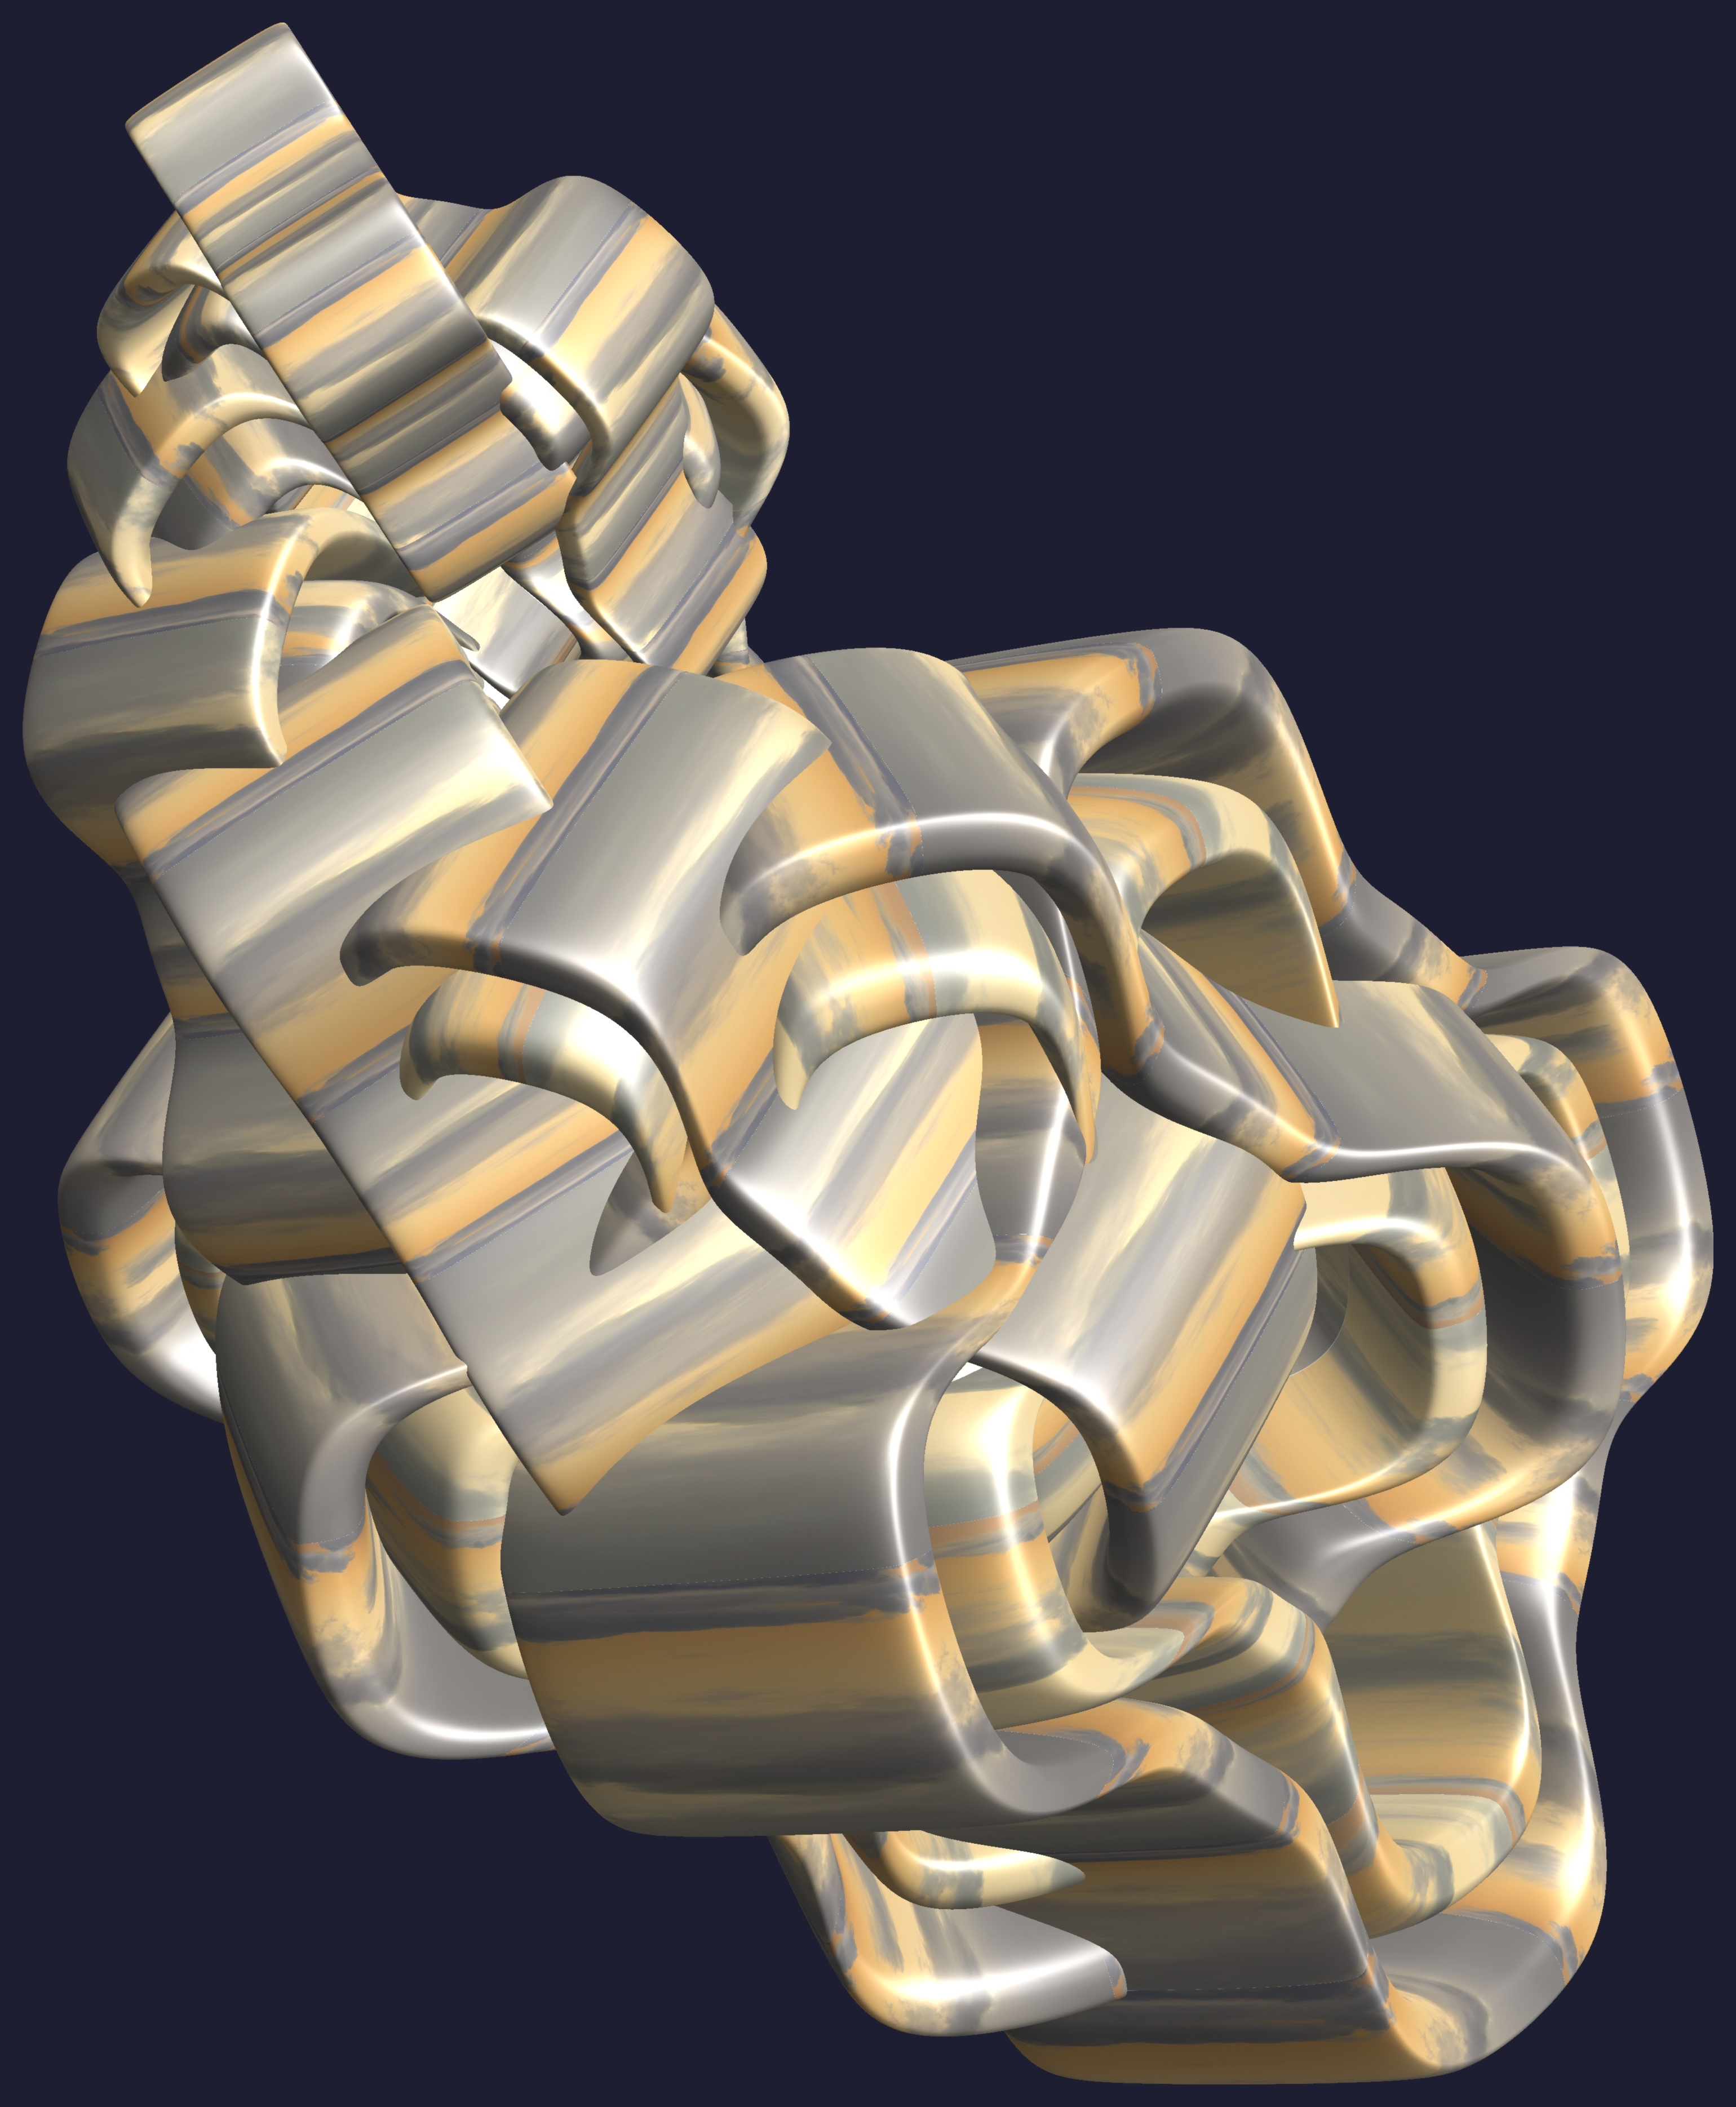
hand, structure, texture, spiral, pattern, arm, human body, font, design, symmetry, 3d, graphic, organ, torus, mathematica, cg, parametricplot3d, code, program, algorithm, abstruct, mapping